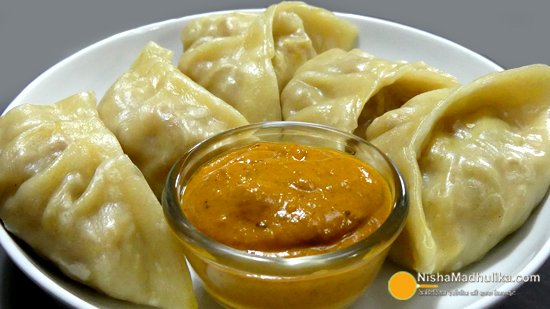
Dish: momos